Grand dictionnaire universel du XIXe siècle

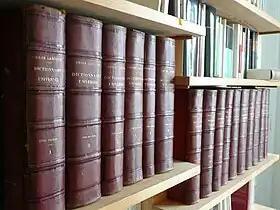

The ' ("Great Universal Dictionary of the 19th Century"), often called the ', is a French encyclopedic dictionary. It was planned, directed, published, and to a substantial degree written by Pierre Larousse, though he also relied on anonymous fellow contributors and though he died in 1875, before its completion. The publication of the "Grand dictionnaire universel" in 15 volumes of 1500 pages extended from 1866 to 1876. Two supplements were published in 1877 and 1890.